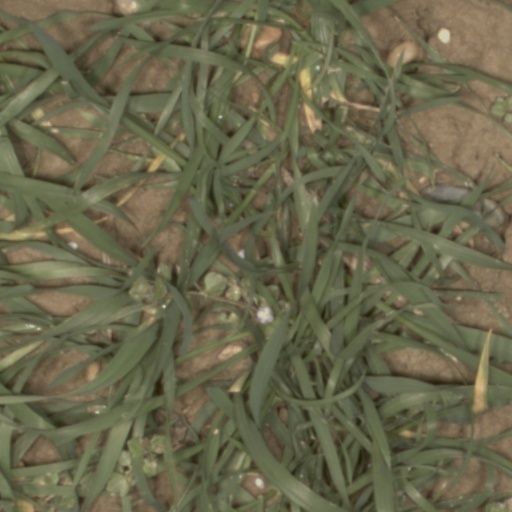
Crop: wheat